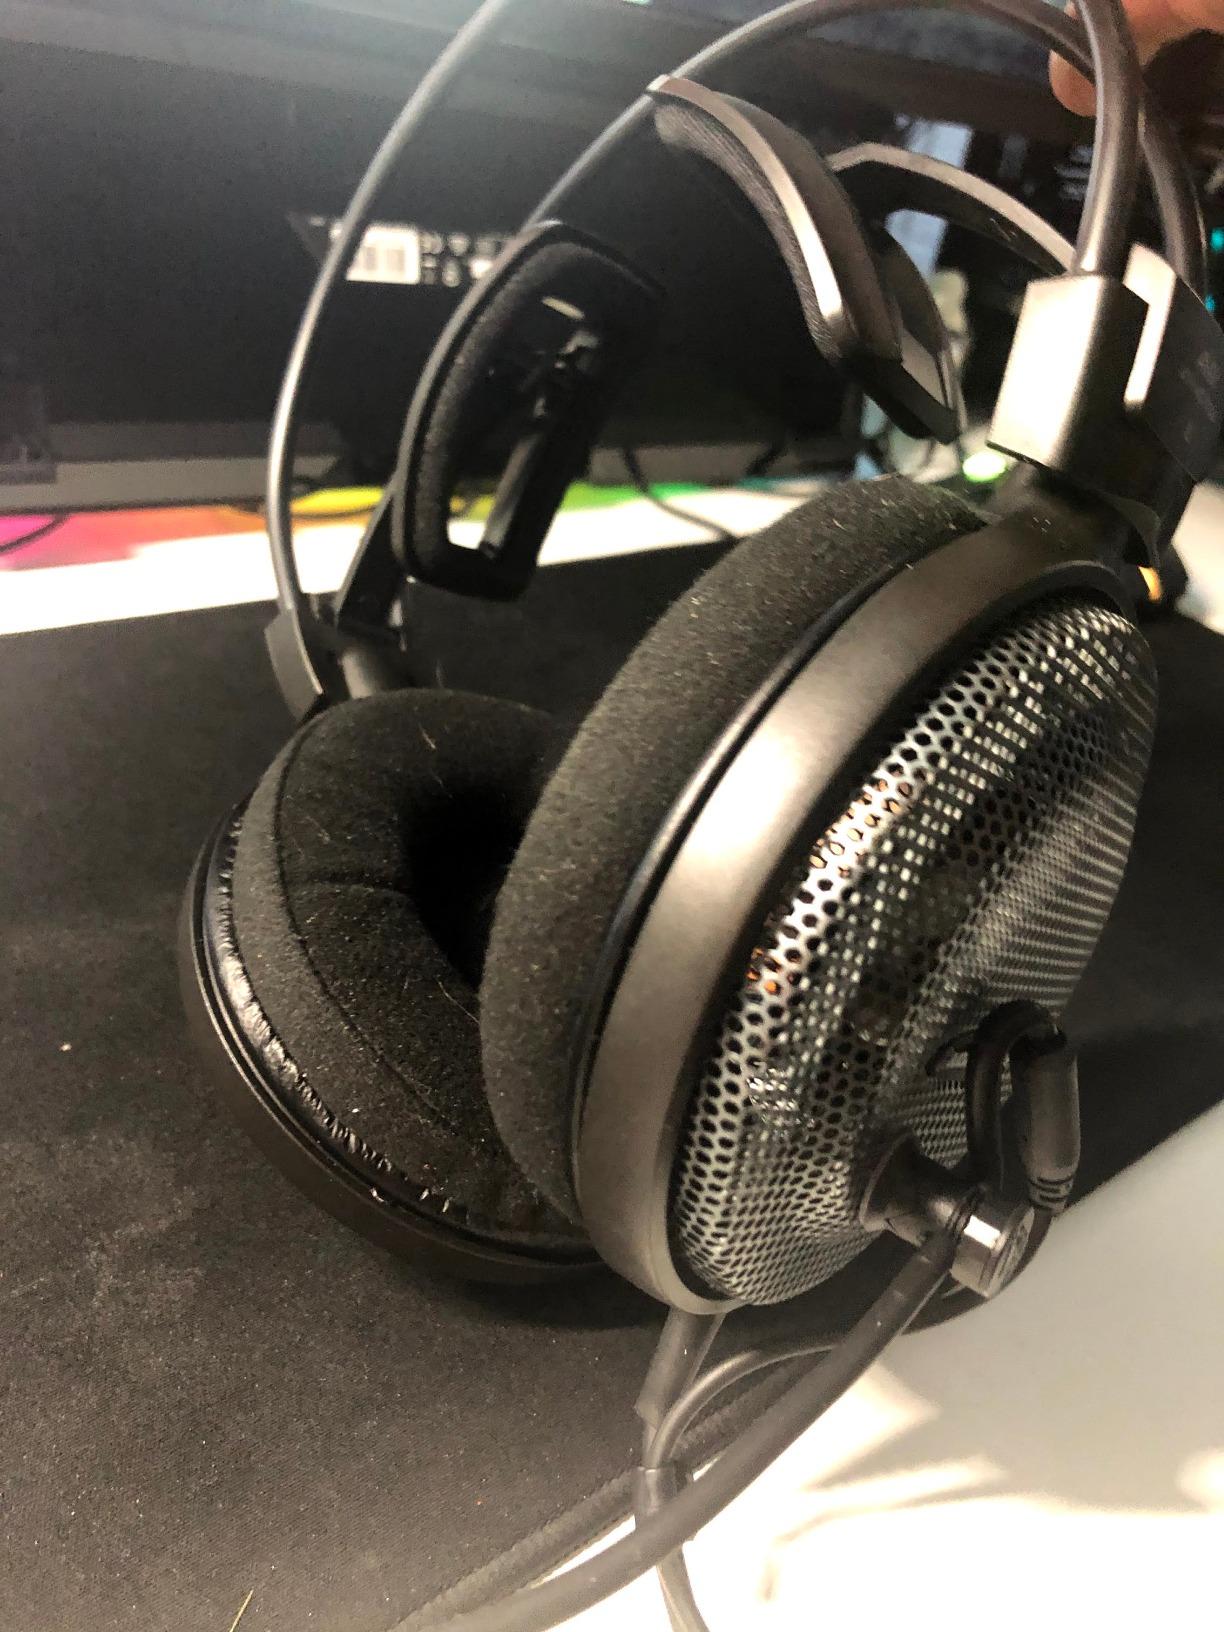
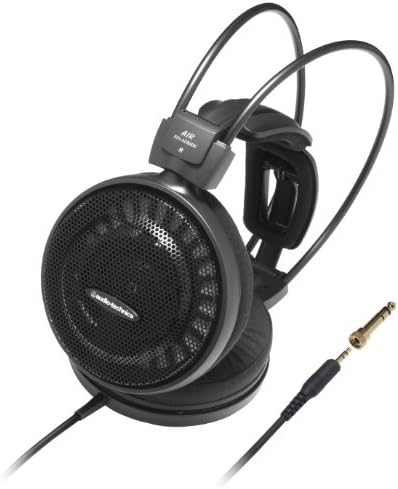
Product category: headphones
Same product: yes